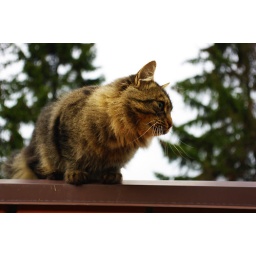
This nice cat asked me by &amp;quot;myau&amp;quot; to get him off the fence